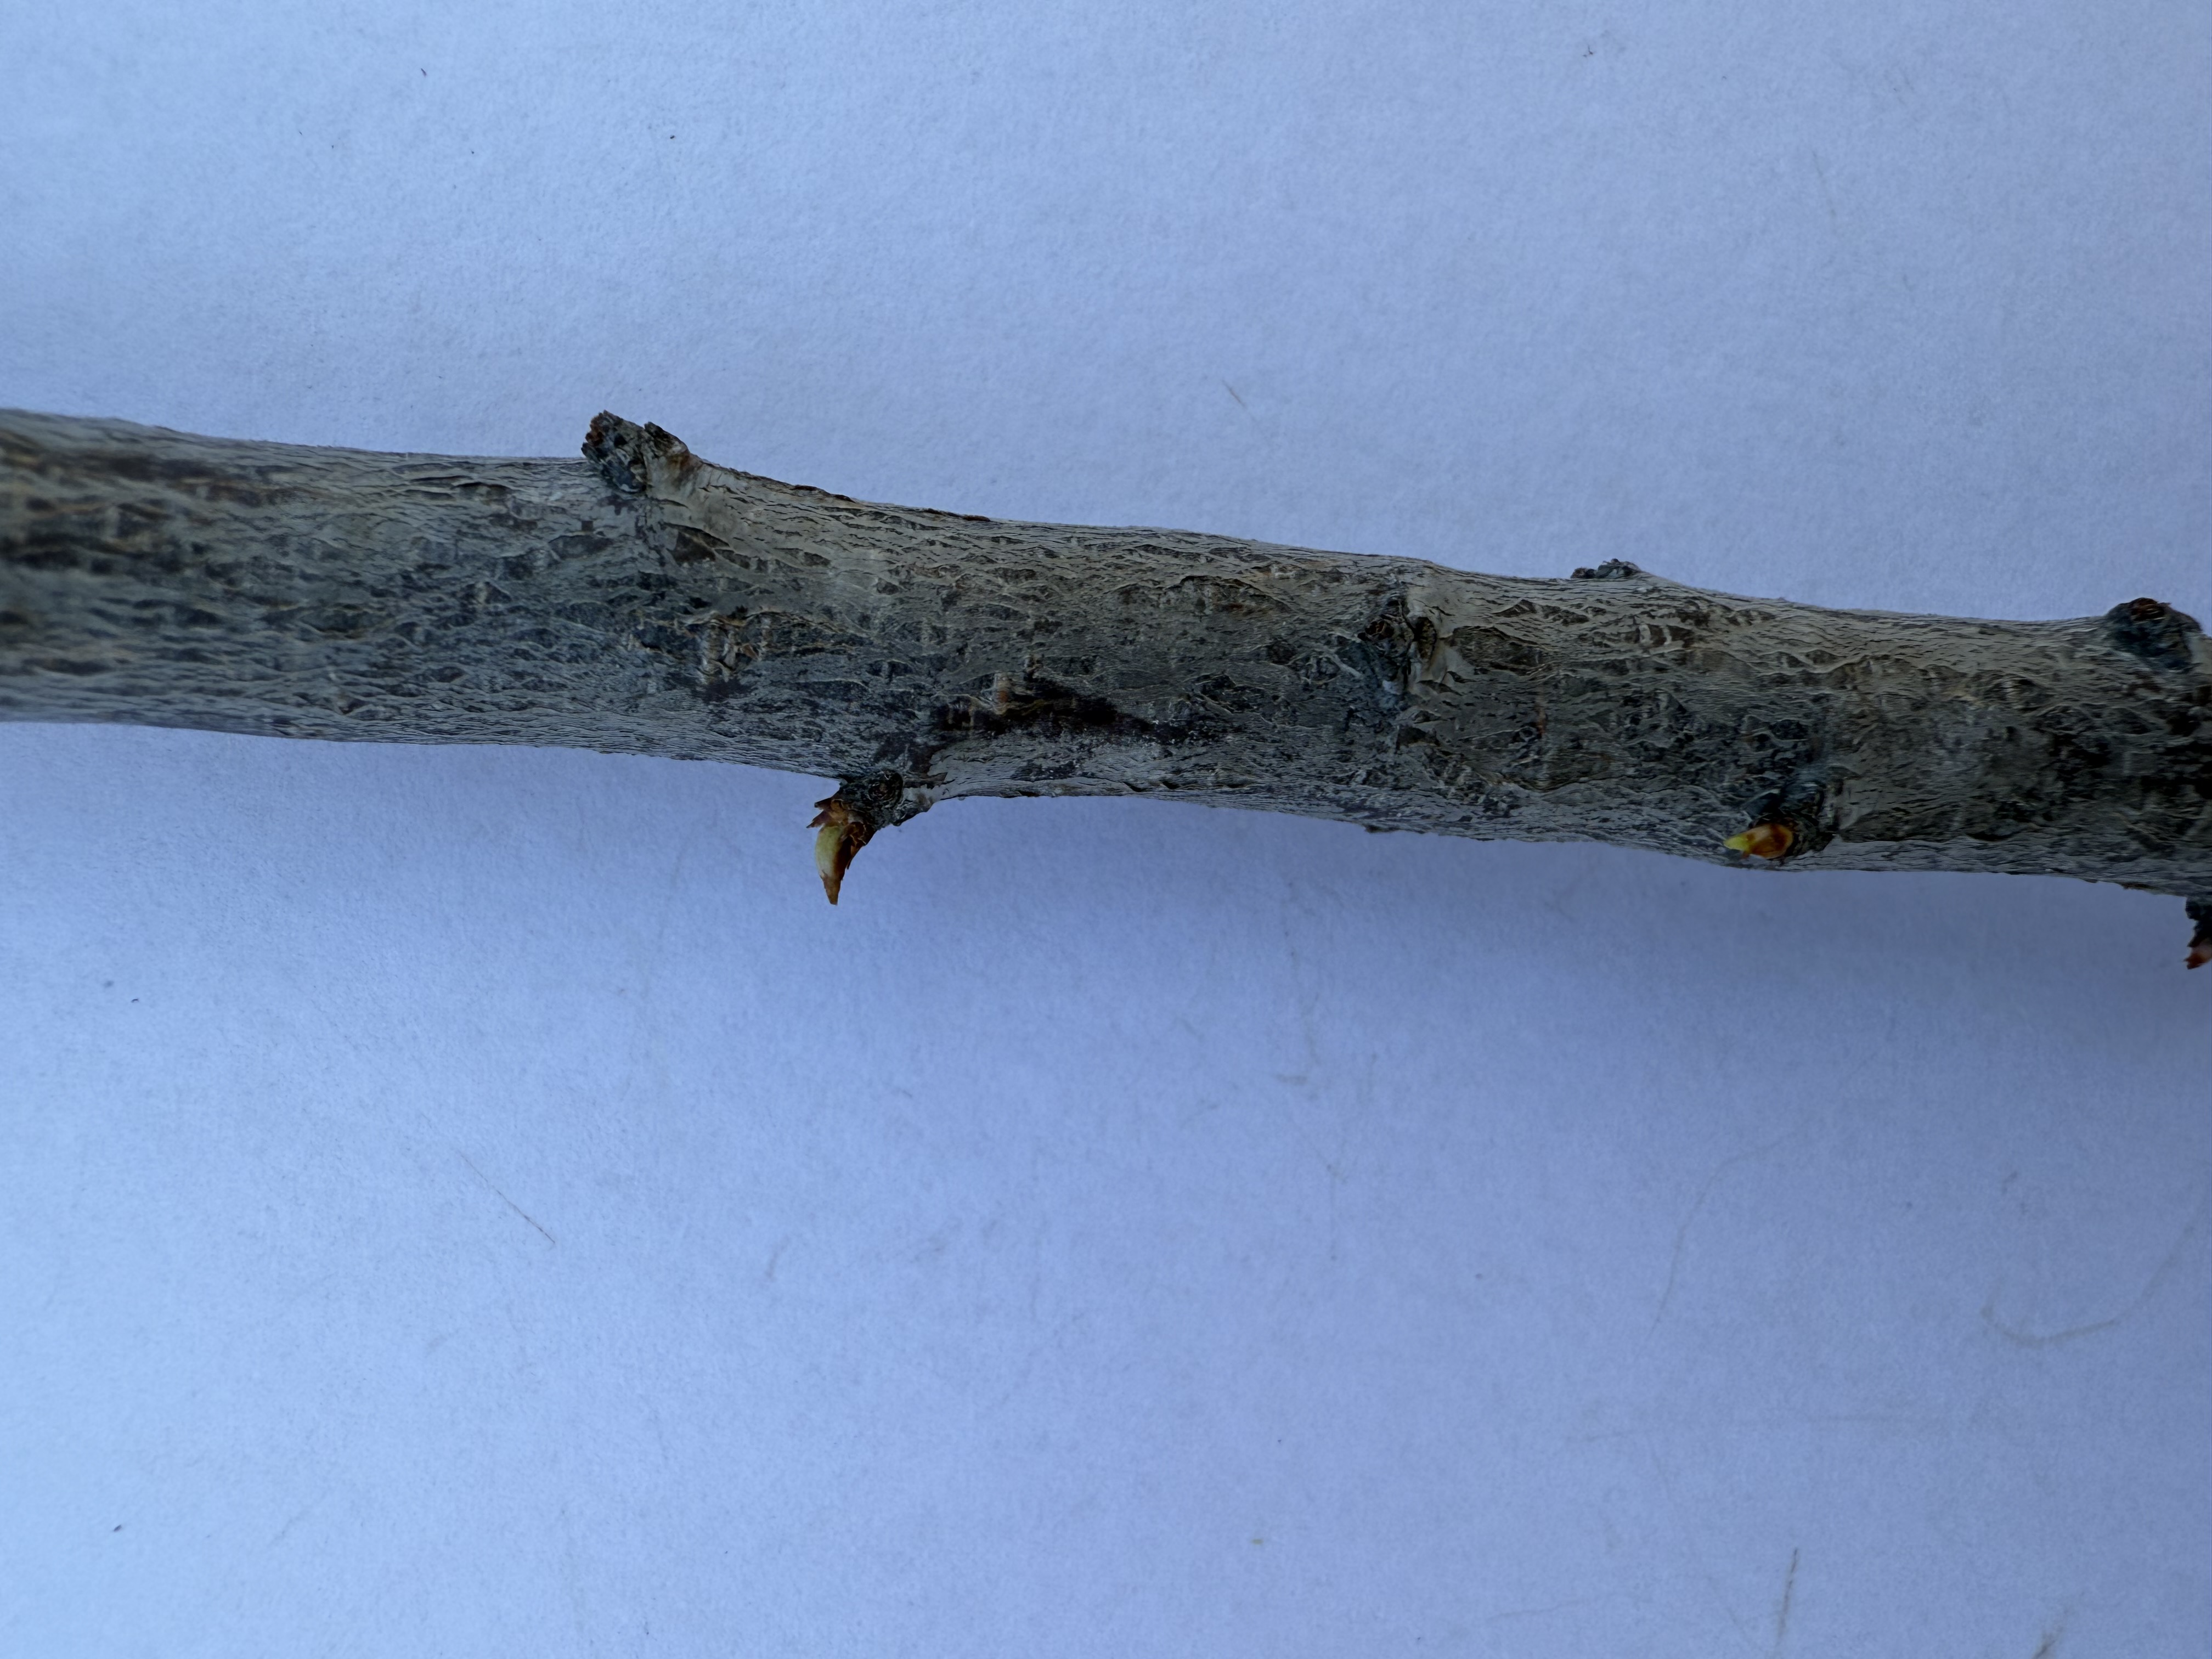
Variety: Black Splendor Plum